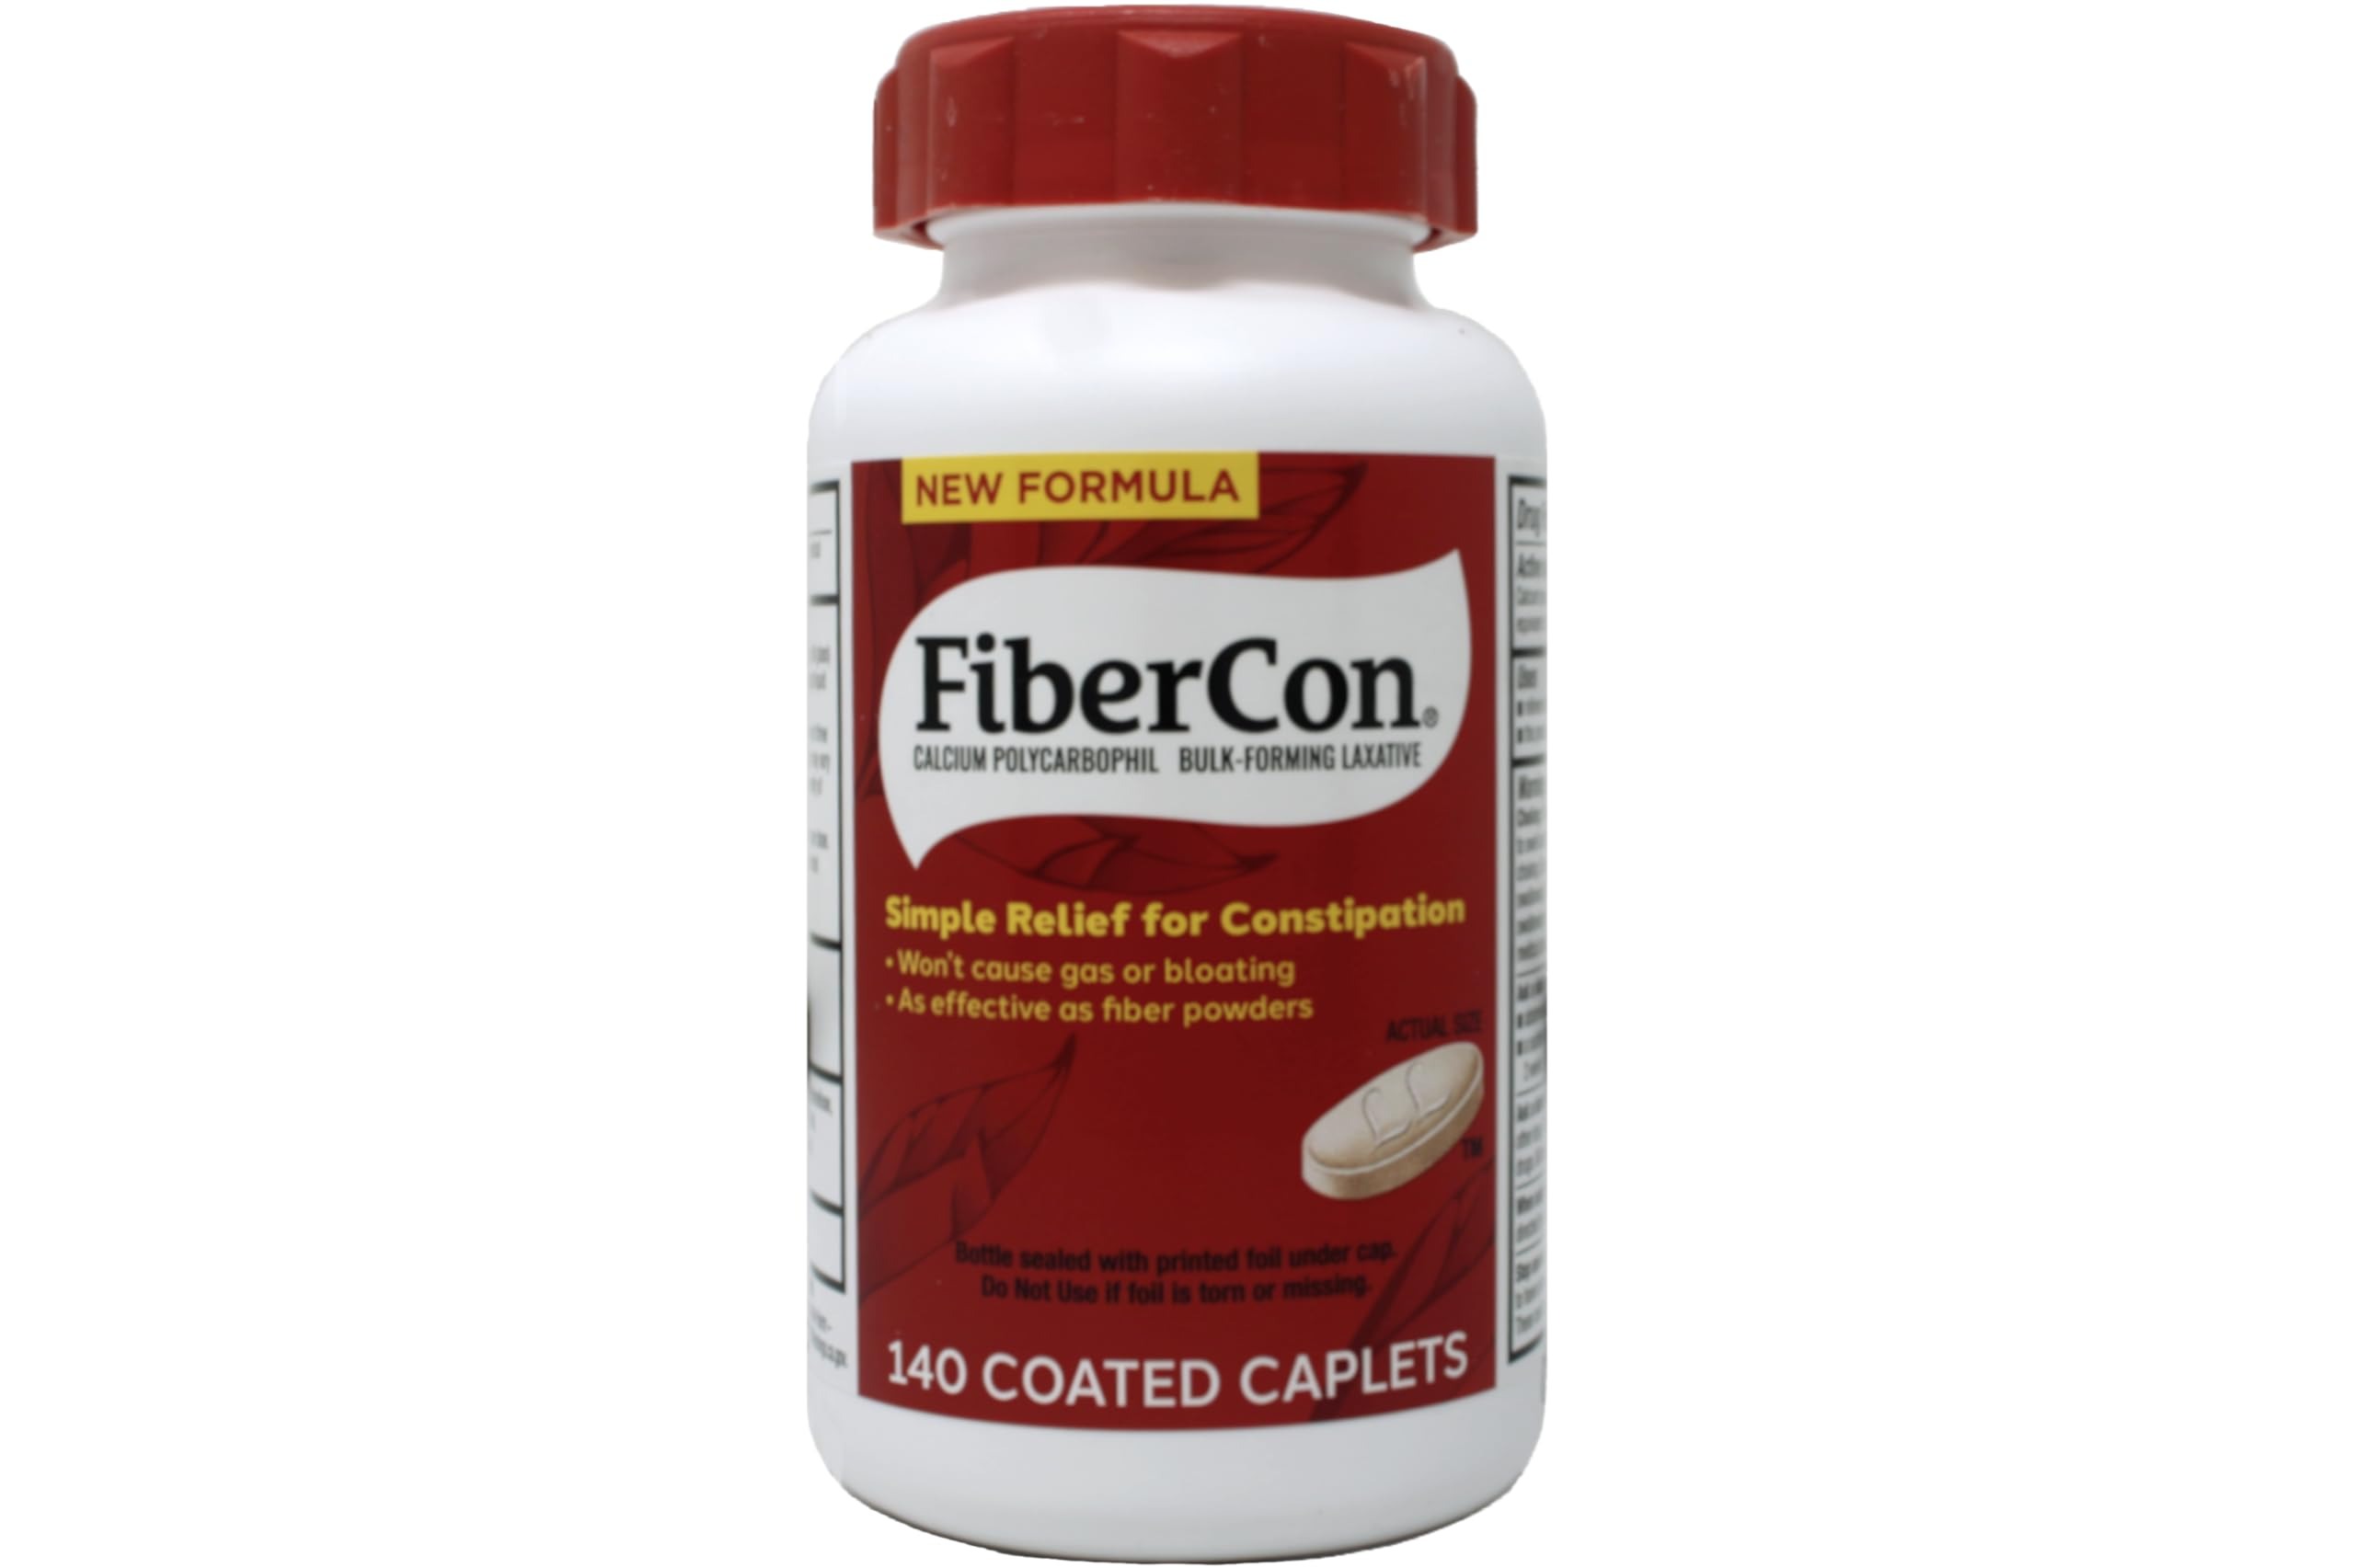
Item Name: Fibercon Fiber Therapy For Regularity -- 140 Caplets
Value: 140.0
Unit: Count

Price: 22.37